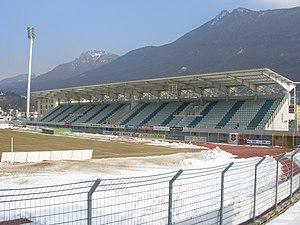
La saison 2019-2020 de Super League est la cent vingt-troisième édition du championnat de Suisse de football, opposant les dix meilleurs clubs suisses en matchs aller-retour hebdomadaires.
La saison 2018-2019 de Super League est la cent vingt-deuxième édition du championnat de Suisse de football, opposant les dix meilleurs clubs suisses en matchs aller-retour hebdomadaires.
La saison 2017-2018 de Super League est la cent vingt-et-unième édition du championnat de Suisse de football, opposant les dix meilleurs clubs suisses en matchs aller-retour hebdomadaires.